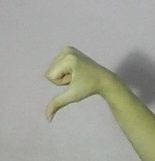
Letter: waw